GLaDOS

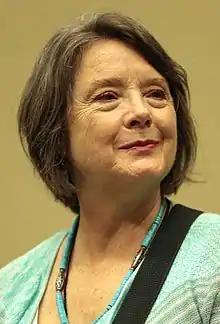
GLaDOS is voiced by actress Ellen McLain.

GLaDOS's physical appearance went through several iterations when Valve had Jason Brashill help drive the visual creation of GLaDOS. Early designs used for her included a floating brain, a spider-like appearance, and an upside-down version of Sandro Botticelli's painting "The Birth of Venus" with the four personality cores around her body. Eventually, they settled on the design of the robotic figure hanging upside down. This was done to convey both a sense of raw mechanical power and femininity. A large disk with the four personality cores hanging from it was added to her design, when she was still just a sphere standing above it. However, the team found it to be too small, giving her a body and putting it below the disk. Another early design was when GLaDOS was only a cube, which was used for the removed laser battle mentioned below. The large chamber that the player-character encounters was the result of the team wanting to build a space that brought a great deal of attention to her.